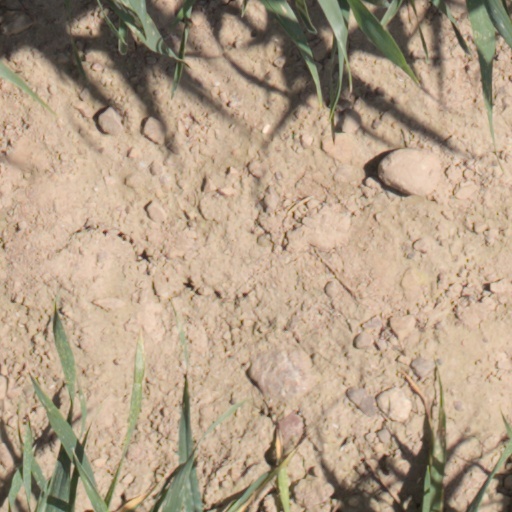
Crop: wheat